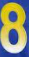
Number: 8